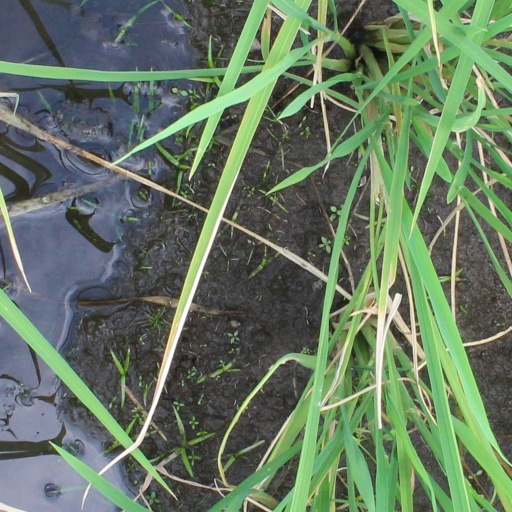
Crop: rice